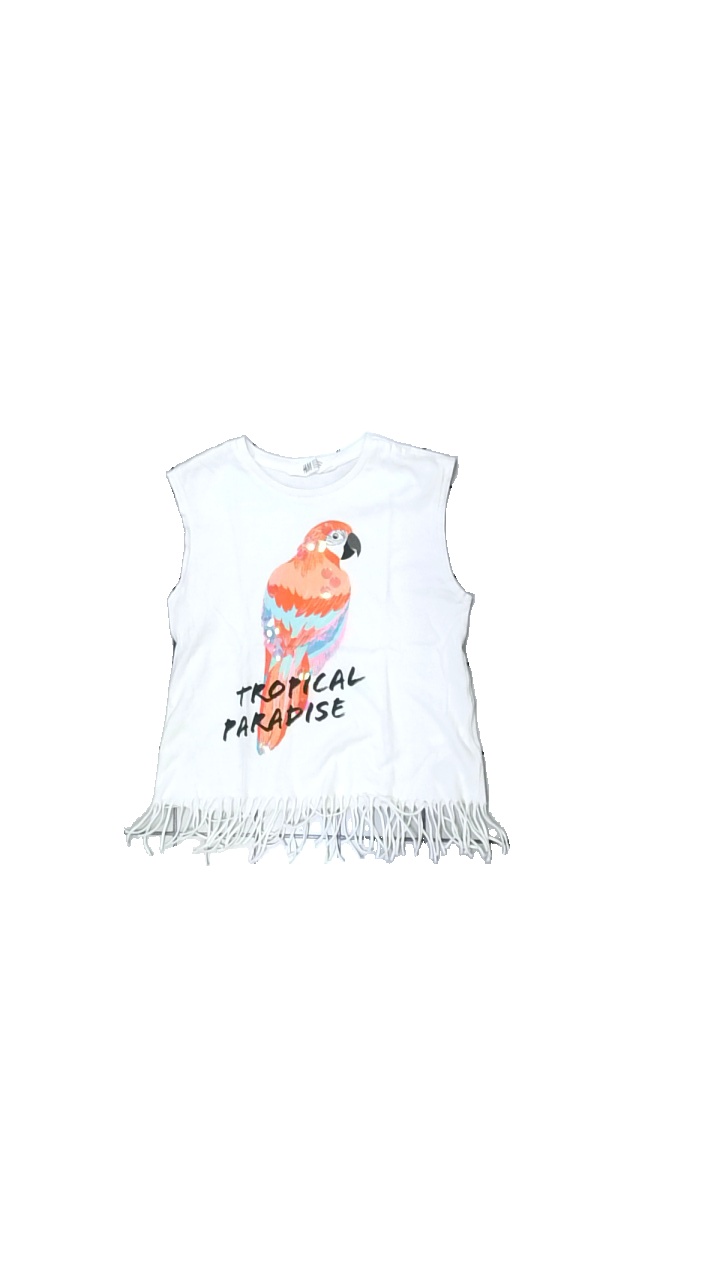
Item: Tank Top (Children)
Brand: H&m
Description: linne med tryck och fransar
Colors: White, Black, Orange, Turquoise
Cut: C-collar
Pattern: Animal print
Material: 100% bomull
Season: All
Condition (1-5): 4
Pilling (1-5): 5
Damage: smuts fläckar
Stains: Minor
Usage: Export
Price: <50